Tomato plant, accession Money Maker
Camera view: vertical (180 deg); turntable rotation: 300 degrees
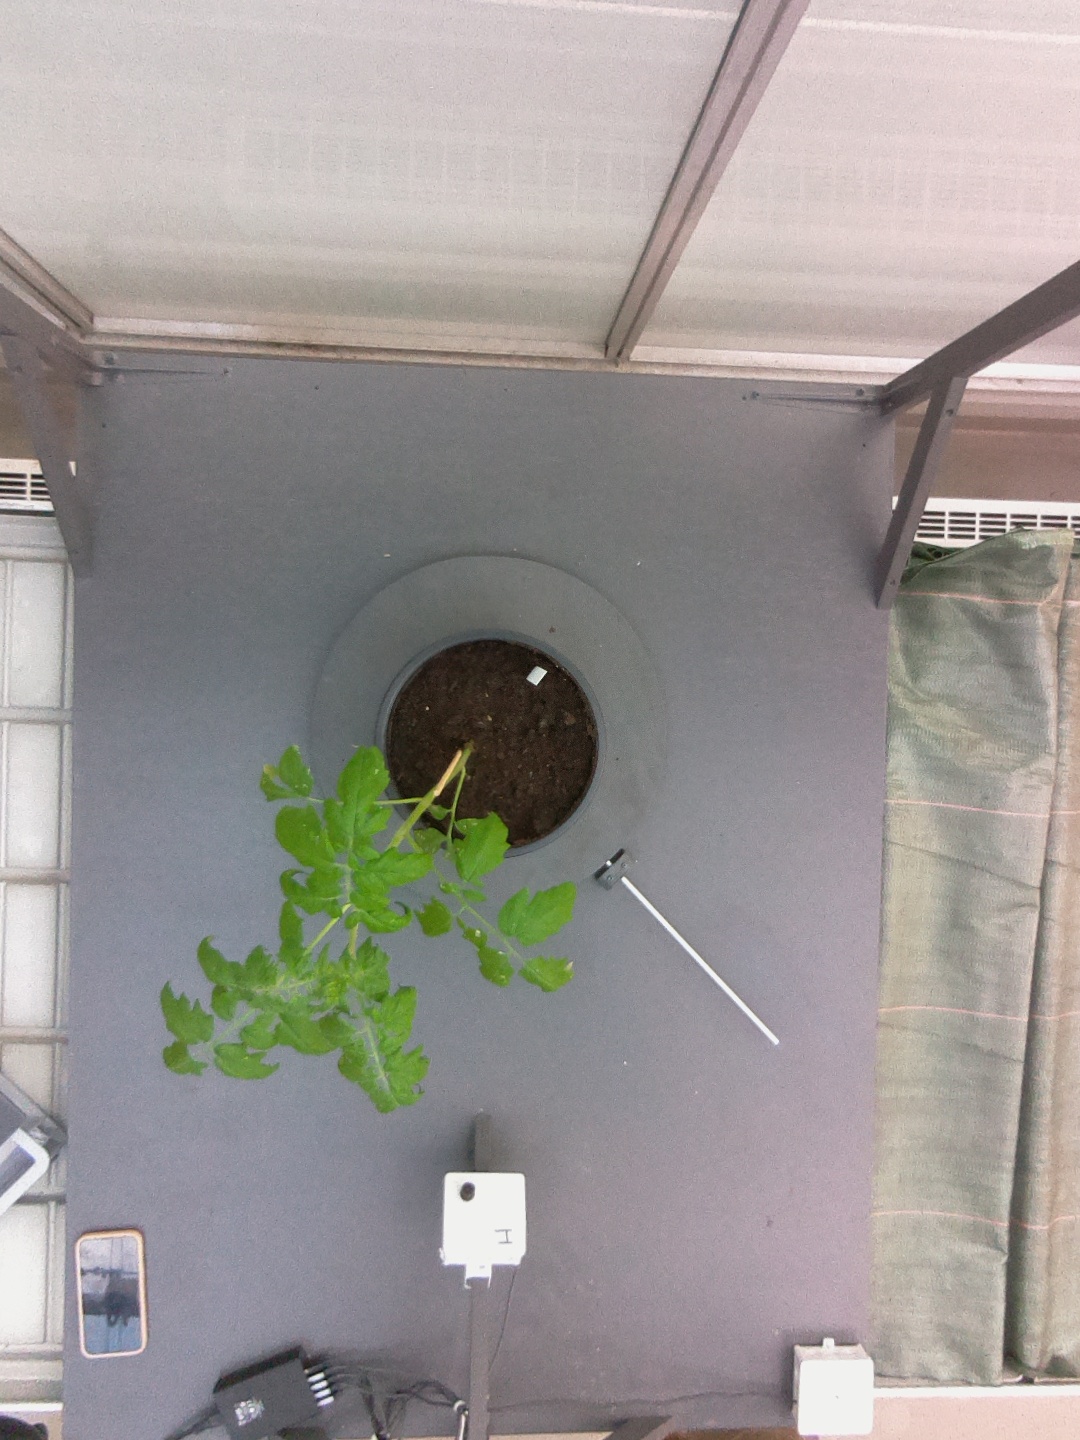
BBCH growth stage 13: 6 of true leaves visible